Charles Dillon Perrine

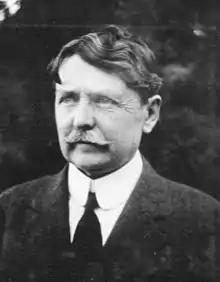

Charles Dillon Perrine (July 28, 1867June 21, 1951) was an American astronomer at the Lick Observatory in California (1893-1909) who moved to Cordoba, Argentina to accept the position of Director of the Argentine National Observatory (1909-1936). The Cordoba Observatory under Perrine's direction made the first attempts to prove Einstein's theory of relativity by astronomical observation of the deflection of starlight near the Sun during the solar eclipse of October 10, 1912 in Cristina (Brazil), and the solar eclipse of August 21, 1914 at Feodosia, Crimea, Russian Empire. Rain in 1912 and clouds in 1914 prevented results.